List of tourist attractions in Vellore

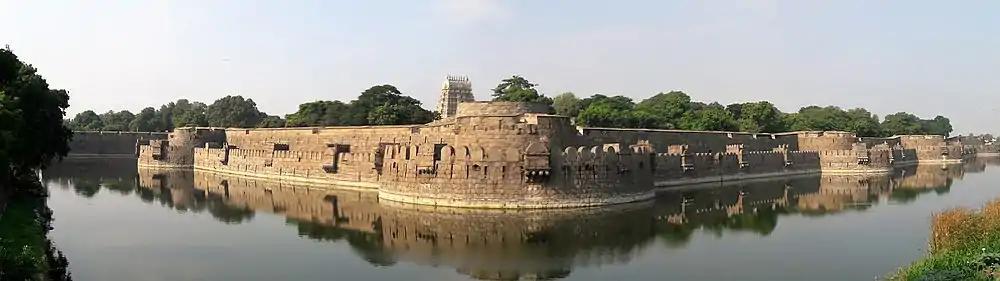
Vellore Fort and Jalakandeswarar temple Panorama

Government museum is located inside the Vellore fort in lakshmanswami town hall. It is a multipurpose museum having a great collection of different types of artifacts like archeology, history, geology and botany also. The museum is open all days except government holidays. Museum has 2896 exhibits, both displayed and reserved. Museum has 8 galleries which are District Gallery, Stone sculpture Gallery, Pre-History-Philately Gallery, Paintings Gallery, Zoology Gallery, Bronze Gallery, Coins Gallery and Anthropology Gallery.